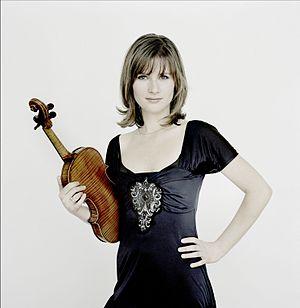
L’émigration géorgienne vers la France date du début du XXᵉ siècle, même si au XVIIIᵉ siècle Saba Soulkhan Orbéliani et au XiXᵉ siècle certains aristocrates libéraux comme Niko Nikoladzé ou Georges Dekanozichvili ont ponctuellement séjourné à Versailles ou à Paris.
Lisa Batiashvili, née en 1979 à Tbilissi, est une violoniste géorgienne.